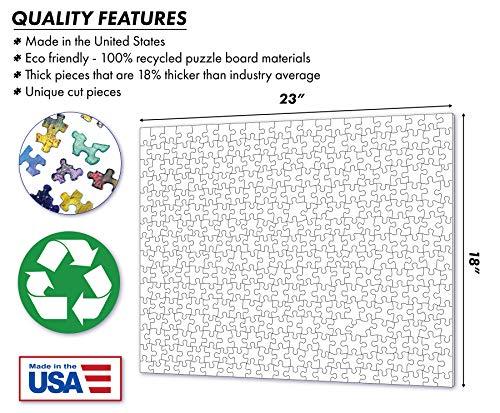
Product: Springbok Puzzles - Feathered Friends Jigsaw Puzzle - 500 Pieces - Large 18 Inch by 23.5 Inch Puzzle
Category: Toys & Games | Puzzles | Jigsaw Puzzles
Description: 1006 piece jigsaw puzzle - featuring a finished size of 30 inches by 24 inches with a precision cut that ensures a tight, interlocking heirloom-quality puzzle.
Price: $12.95
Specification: ProductDimensions:18x23.5x1inches|ItemWeight:1.25pounds|ShippingWeight:1.3pounds(Viewshippingratesandpolicies)|ASIN:B07DLCZZDD|Itemmodelnumber:34-01559|Manufacturerrecommendedage:3months-8years